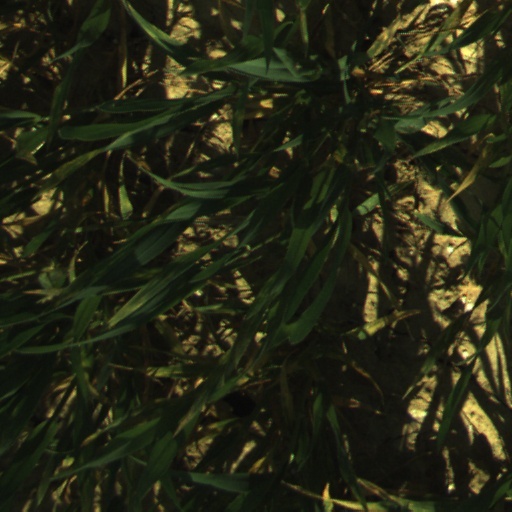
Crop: wheat